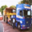
Label: truck